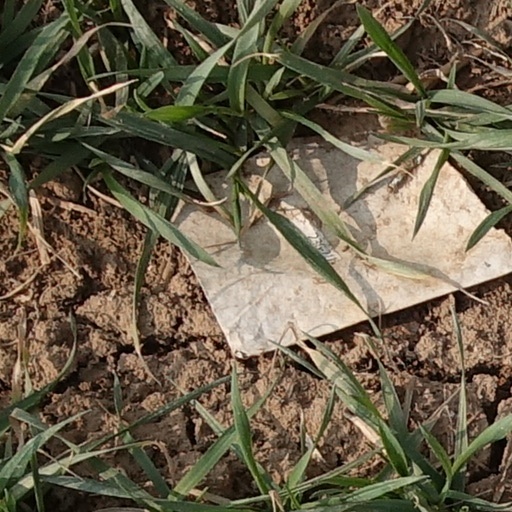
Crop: wheat